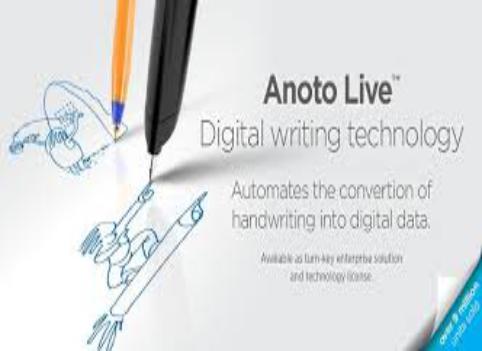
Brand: anoto
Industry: Electronic